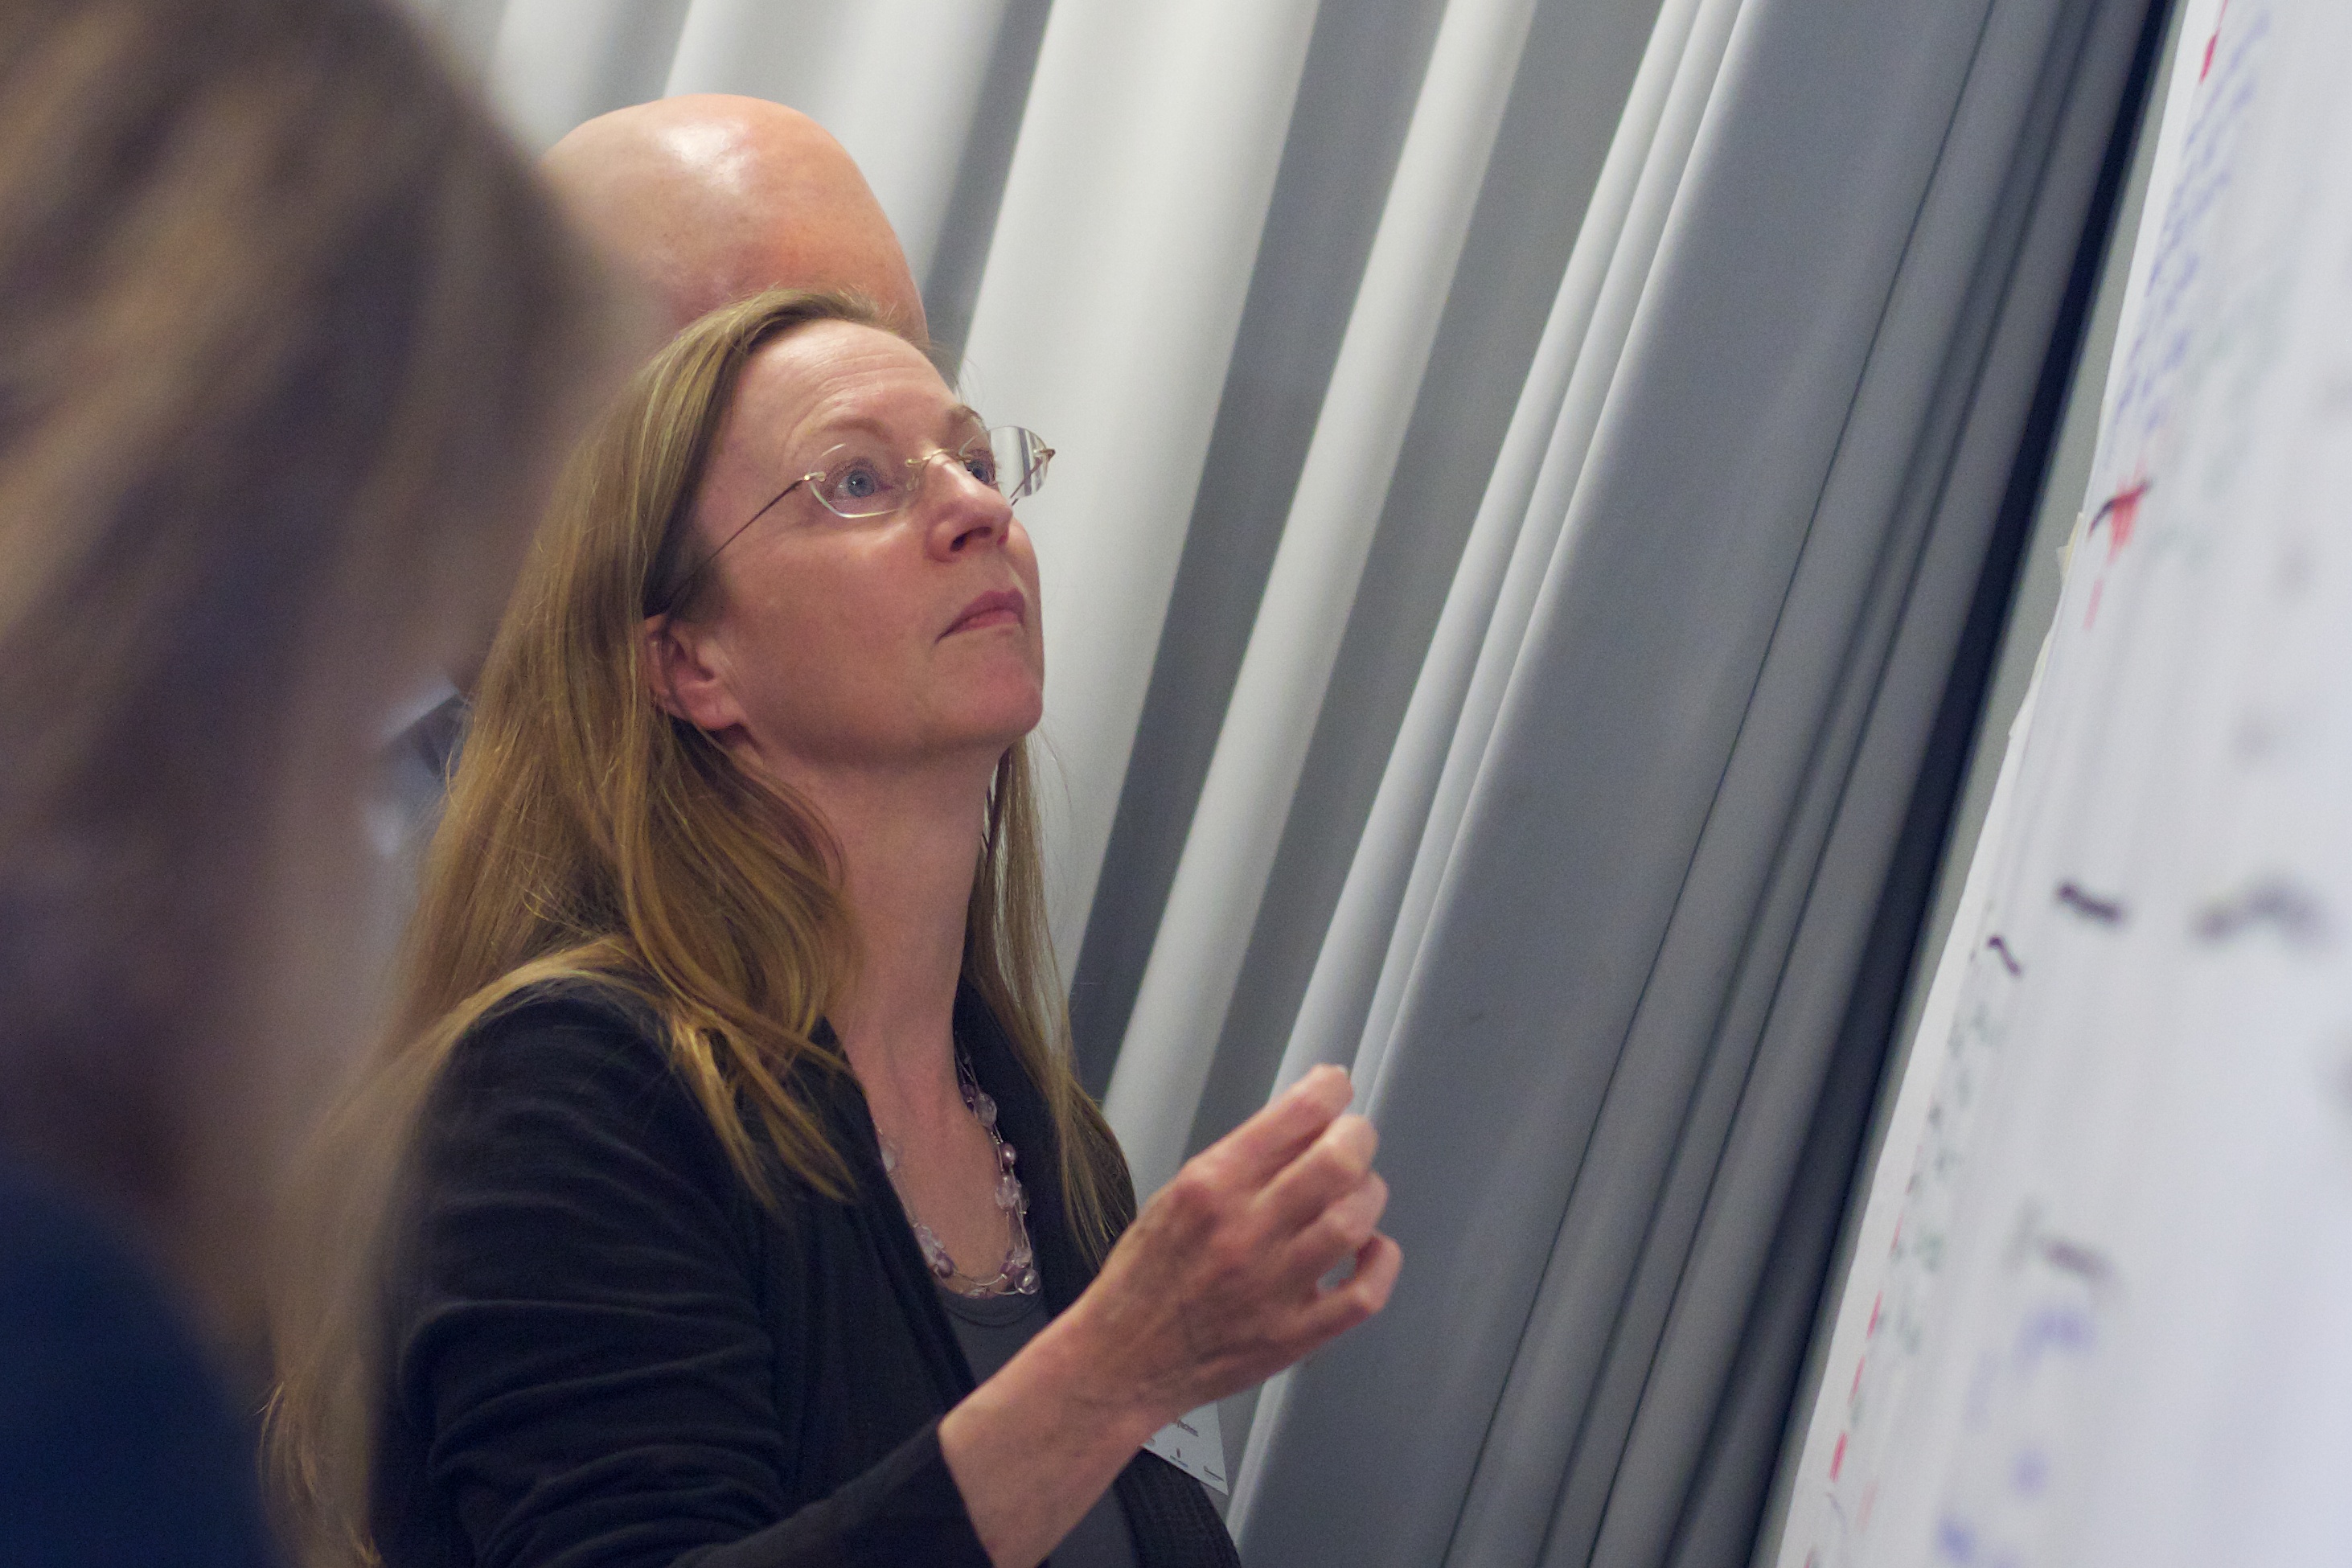
hand, person, girl, woman, photography, portrait, model, fashion, lady, wellington, beauty, blond, nmc, hz10anz, photo shoot, portrait photography